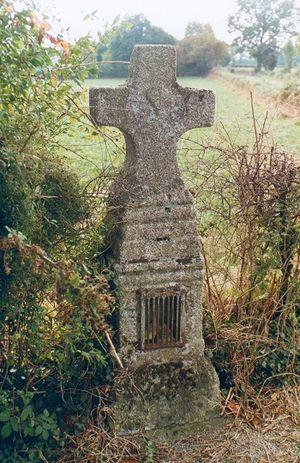
Croix du petit bouin
Neuvy-Bouin est une commune du centre-ouest de la France située dans le département des Deux-Sèvres en région Nouvelle-Aquitaine.